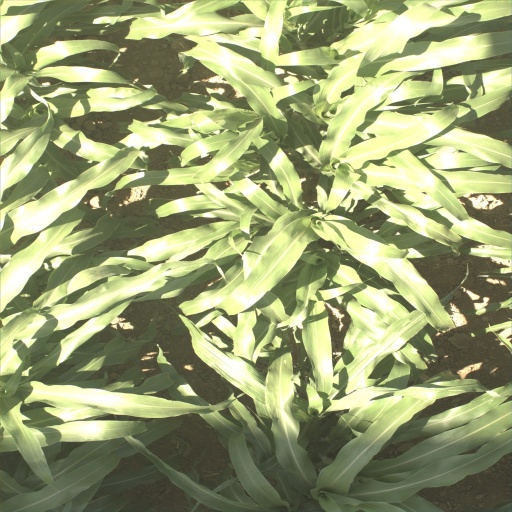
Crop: sorghum